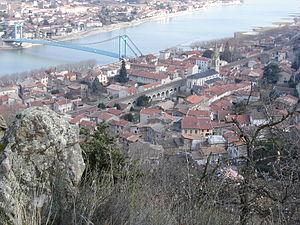
Serrières est une commune française, située dans le département de l'Ardèche en région Auvergne-Rhône-Alpes.
Le Seigneur du fleuve est un roman de l'écrivain Bernard Clavel publié en 1972 aux Éditions Robert Laffont.